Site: brandenburg
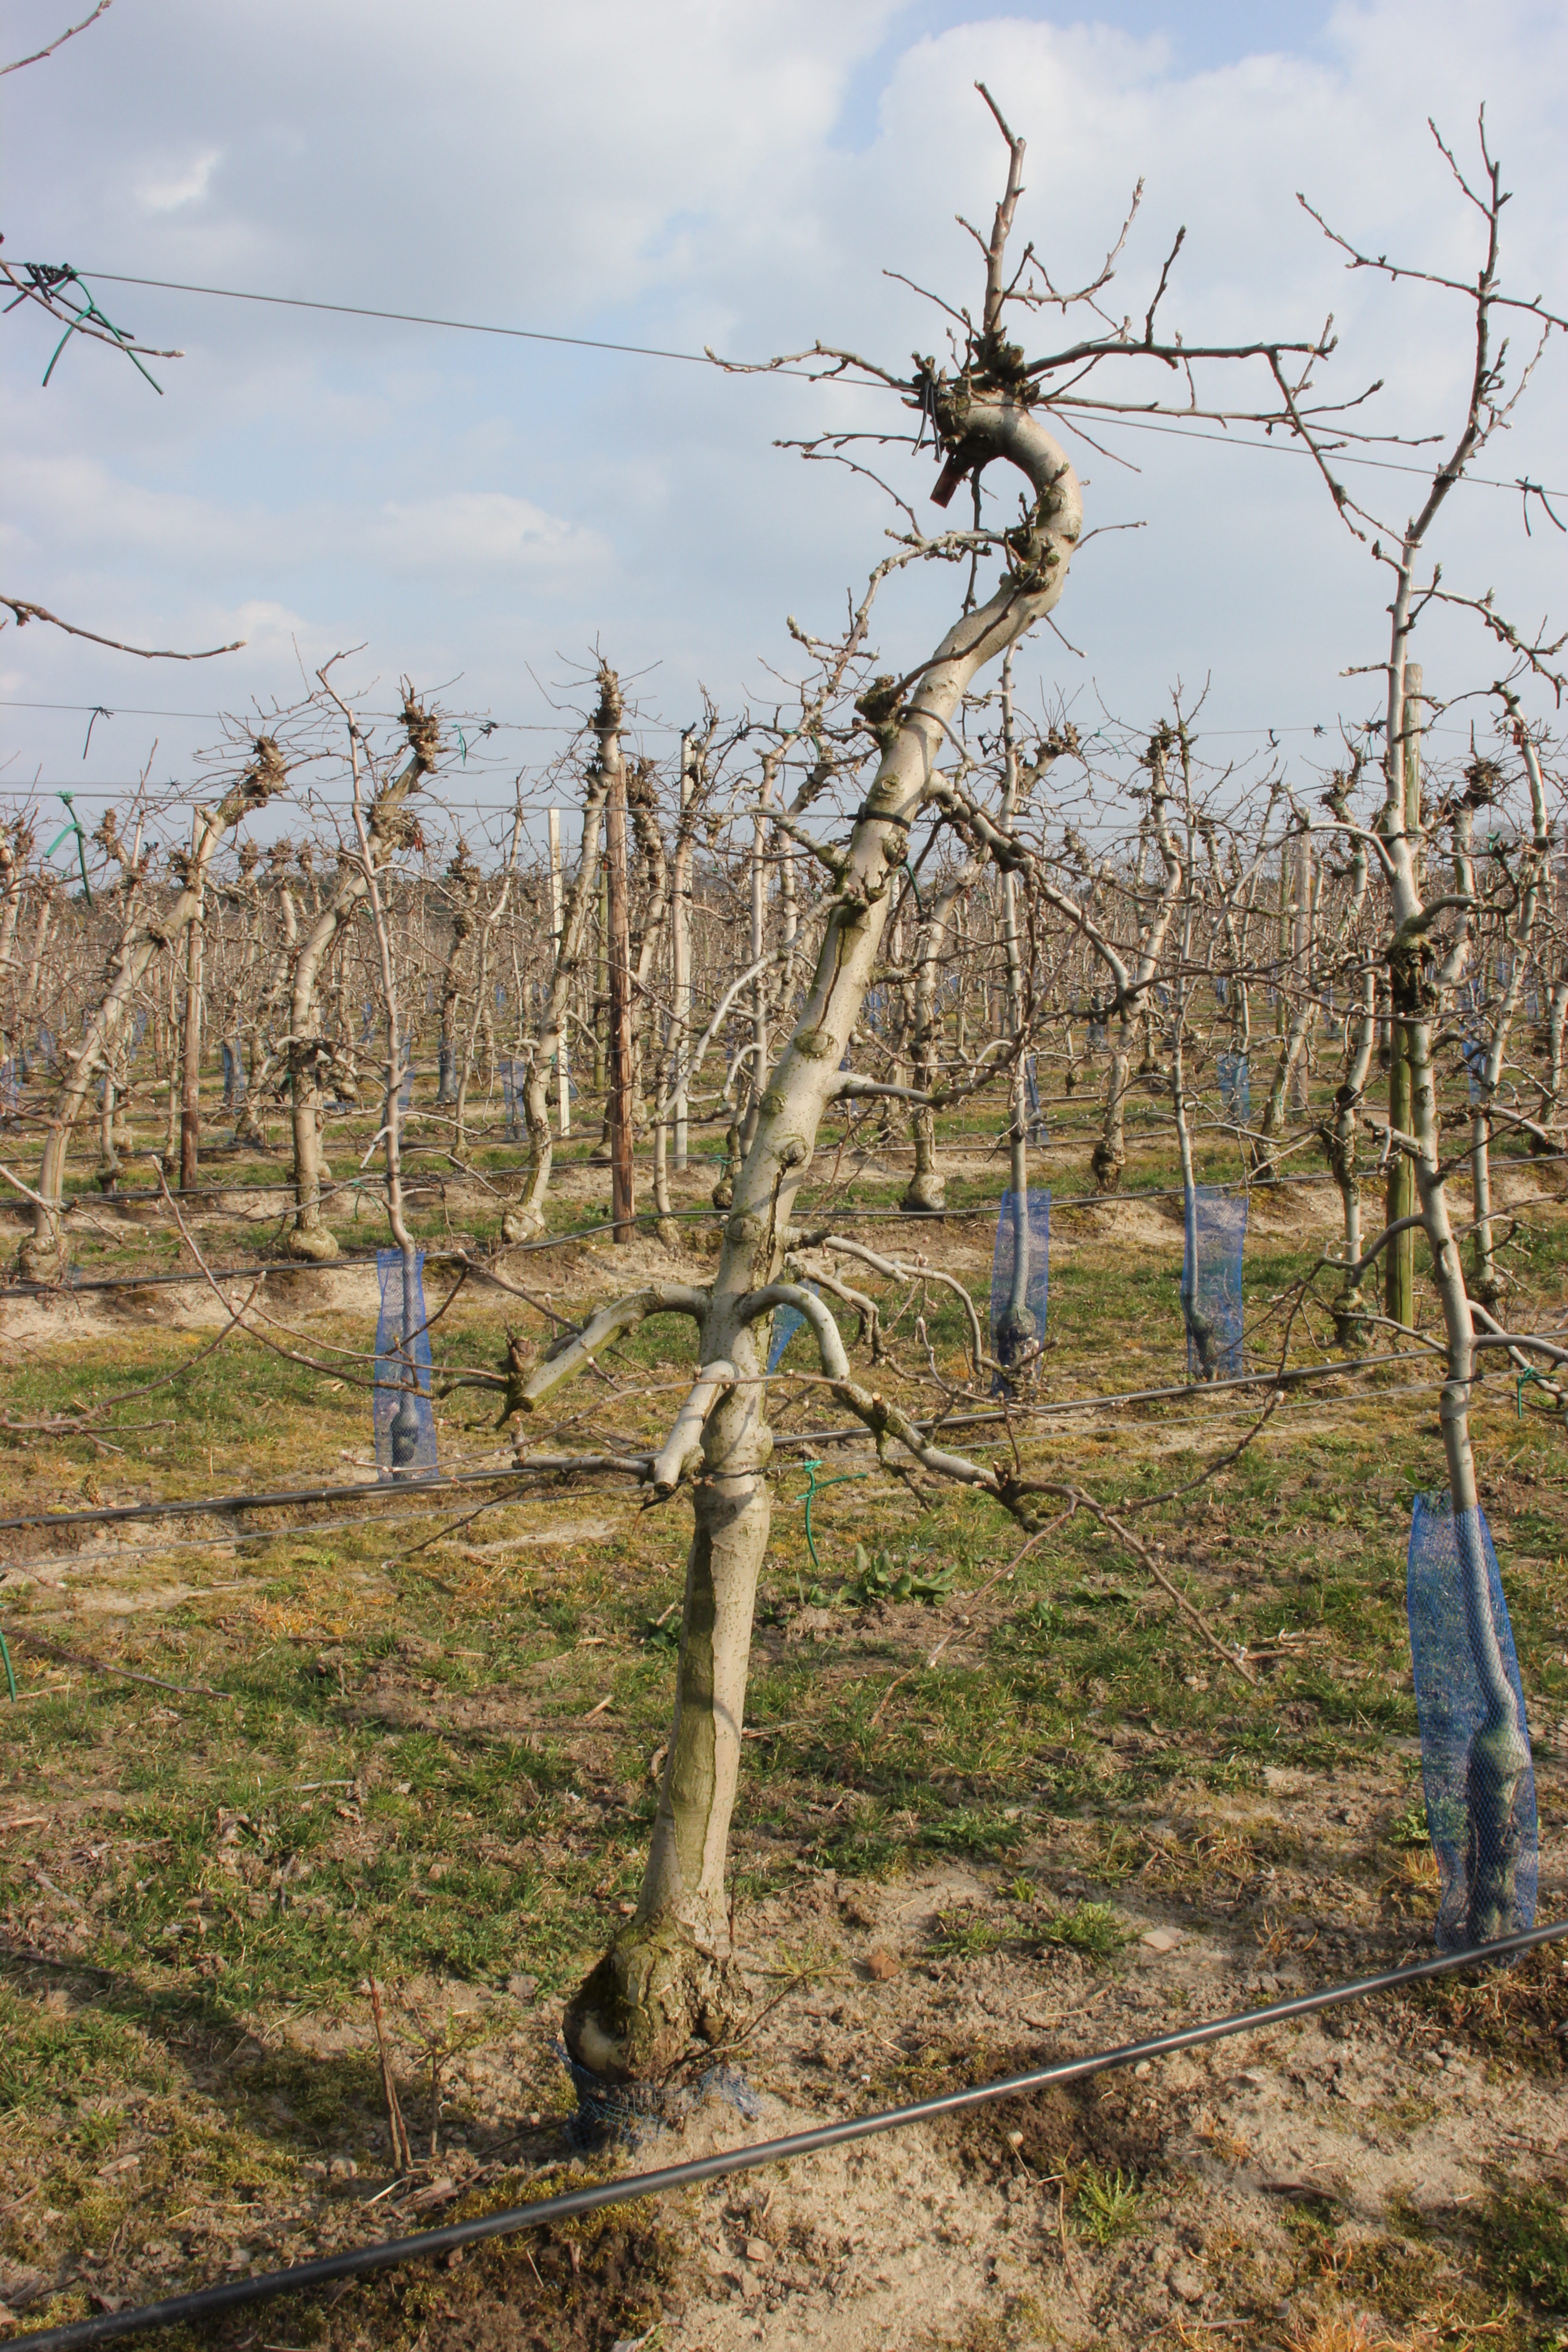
Growth stage (BBCH 03): Bud development